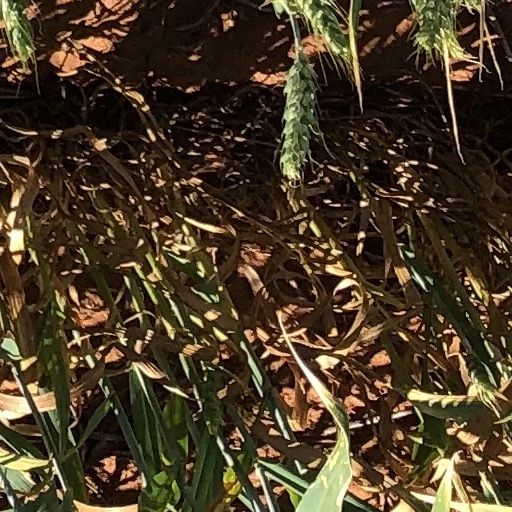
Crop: wheat